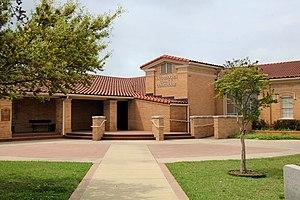
Le comté de Nacogdoches, en anglais : Nacogdoches County, est un comté situé dans l'Est de l'État du Texas aux États-Unis. Fondé le 17 mars 1836, le siège de comté est la ville de Nacogdoches. Selon le recensement des États-Unis de 2010, sa population est de 64 524 habitants. Le comté a une superficie de 2 540 km², dont 2 451 km² en surfaces terrestres. Il comprend en son sein la forêt nationale d'Angelina. Le comté est baptisé en référence à la tribu amérindienne du même nom.